Question: What are the sheep next to?
Tambaya: A kusa da me tumaki suke?
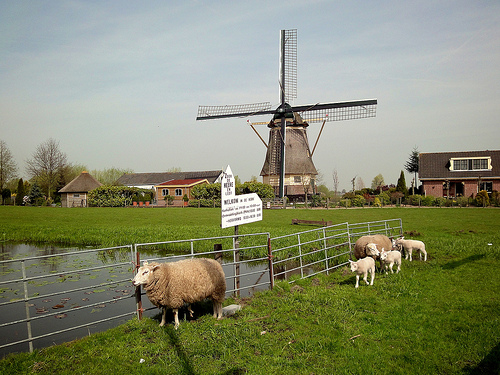
Answer: A fence.
Amsa: Shinge.